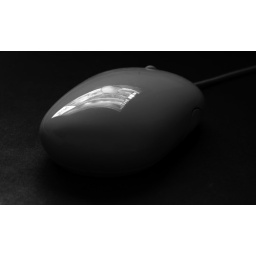
The reflection of my computer monitor in my computer's mouse. January is Black and White photography month. Day 29.